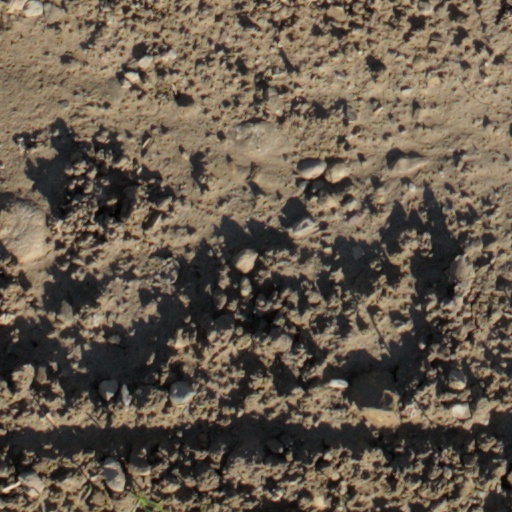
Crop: wheat